Thaisa Storchi Bergmann

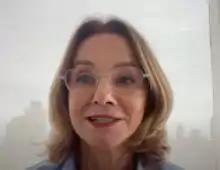
Thaisa Storchi Bergmann

Thaisa Storchi Bergmann (born 19 December 1955) is a Brazilian astrophysicist working at the Federal University of Rio Grande do Sul in Porto Alegre, Brazil. She won the Women in Science Award in 2015 for her work on supermassive black holes.